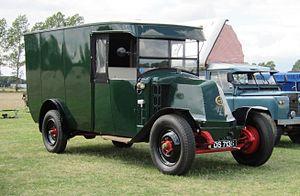
Renault Trucks est une société française qui développe, assemble et vend des véhicules industriels et utilitaires. Elle appartient au groupe suédois AB Volvo depuis 2001. Renault Trucks constitue la deuxième entreprise en taille du groupe Volvo, dont la dynamique de l’activité poids lourds repose sur le développement spécifique de 6 marques de référence sur le marché mondial : Renault Trucks, Volvo Trucks, Mack Trucks, UD Trucks, Eicher et DongFeng.